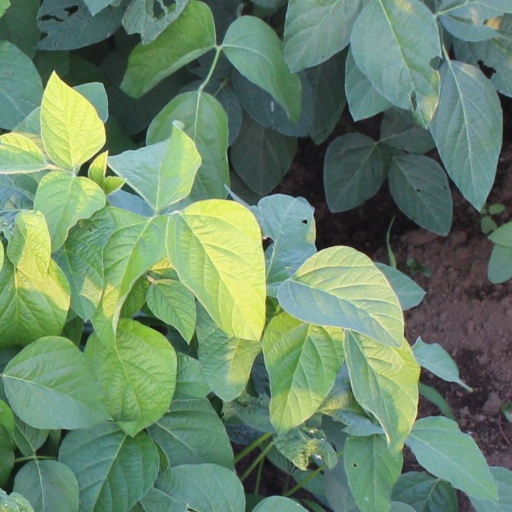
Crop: soybean